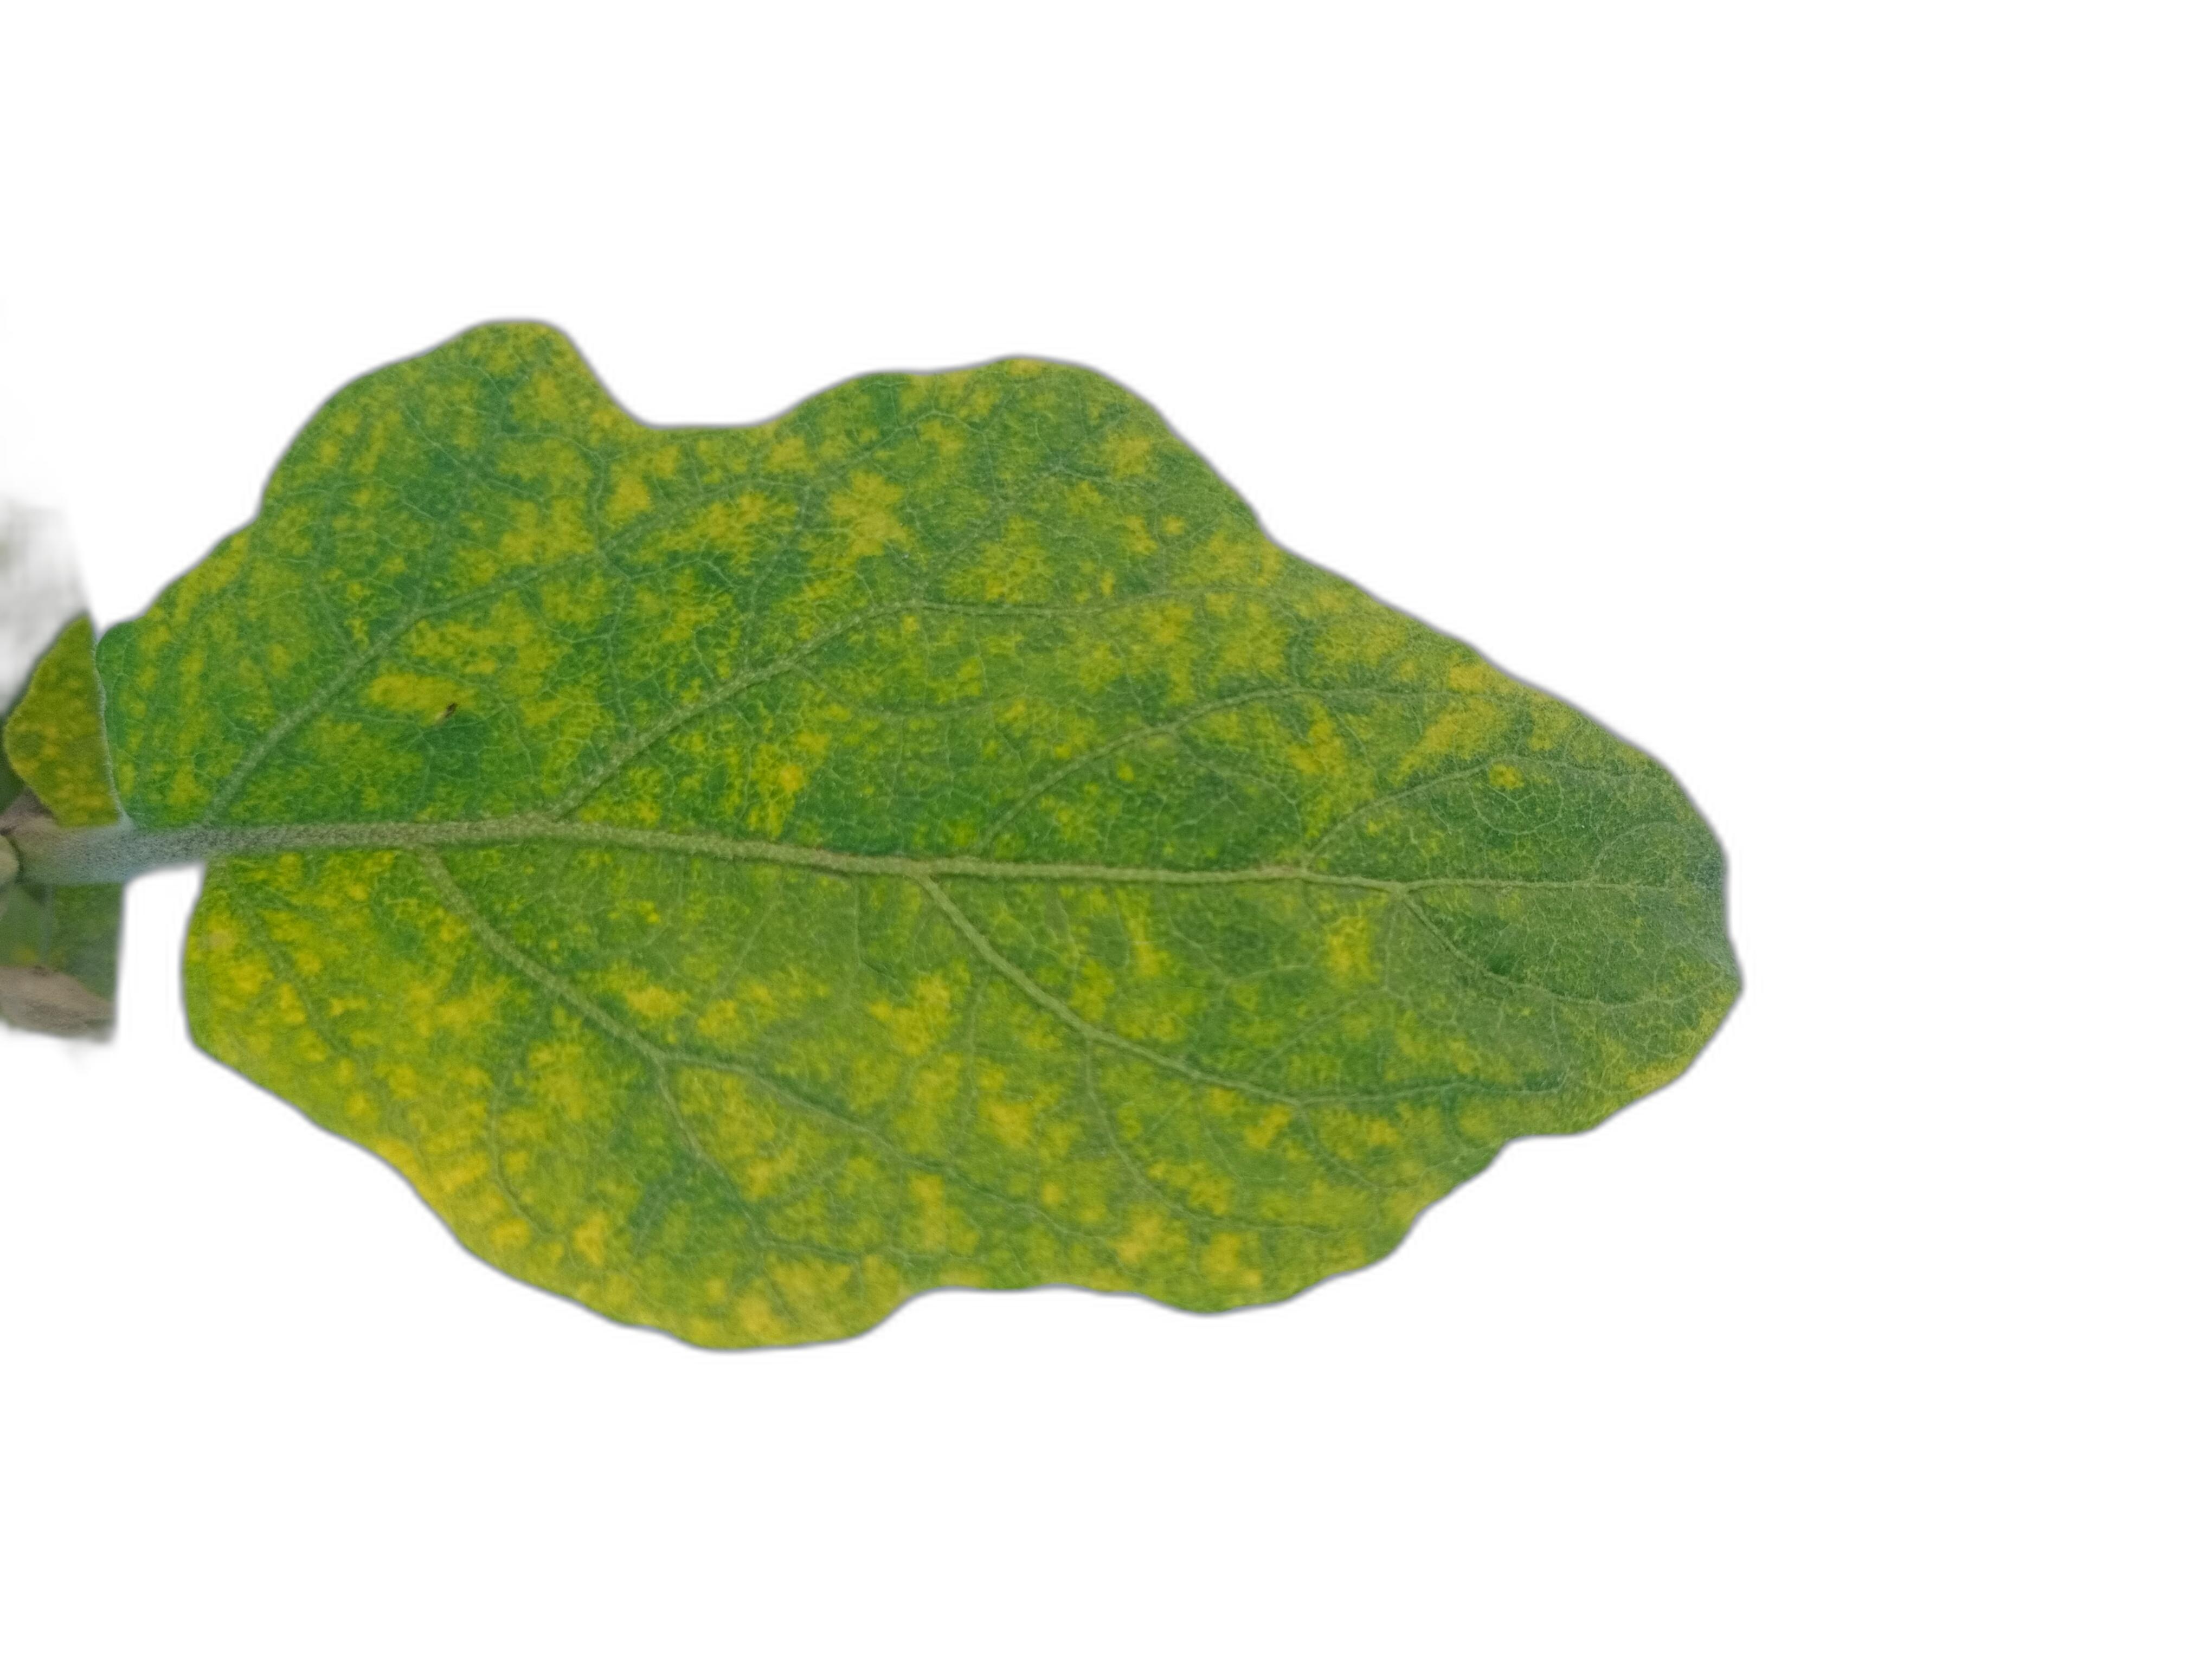
Label: Healthy Leaf